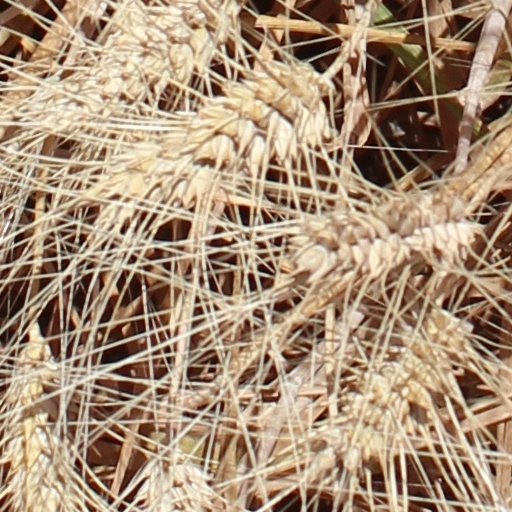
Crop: wheat